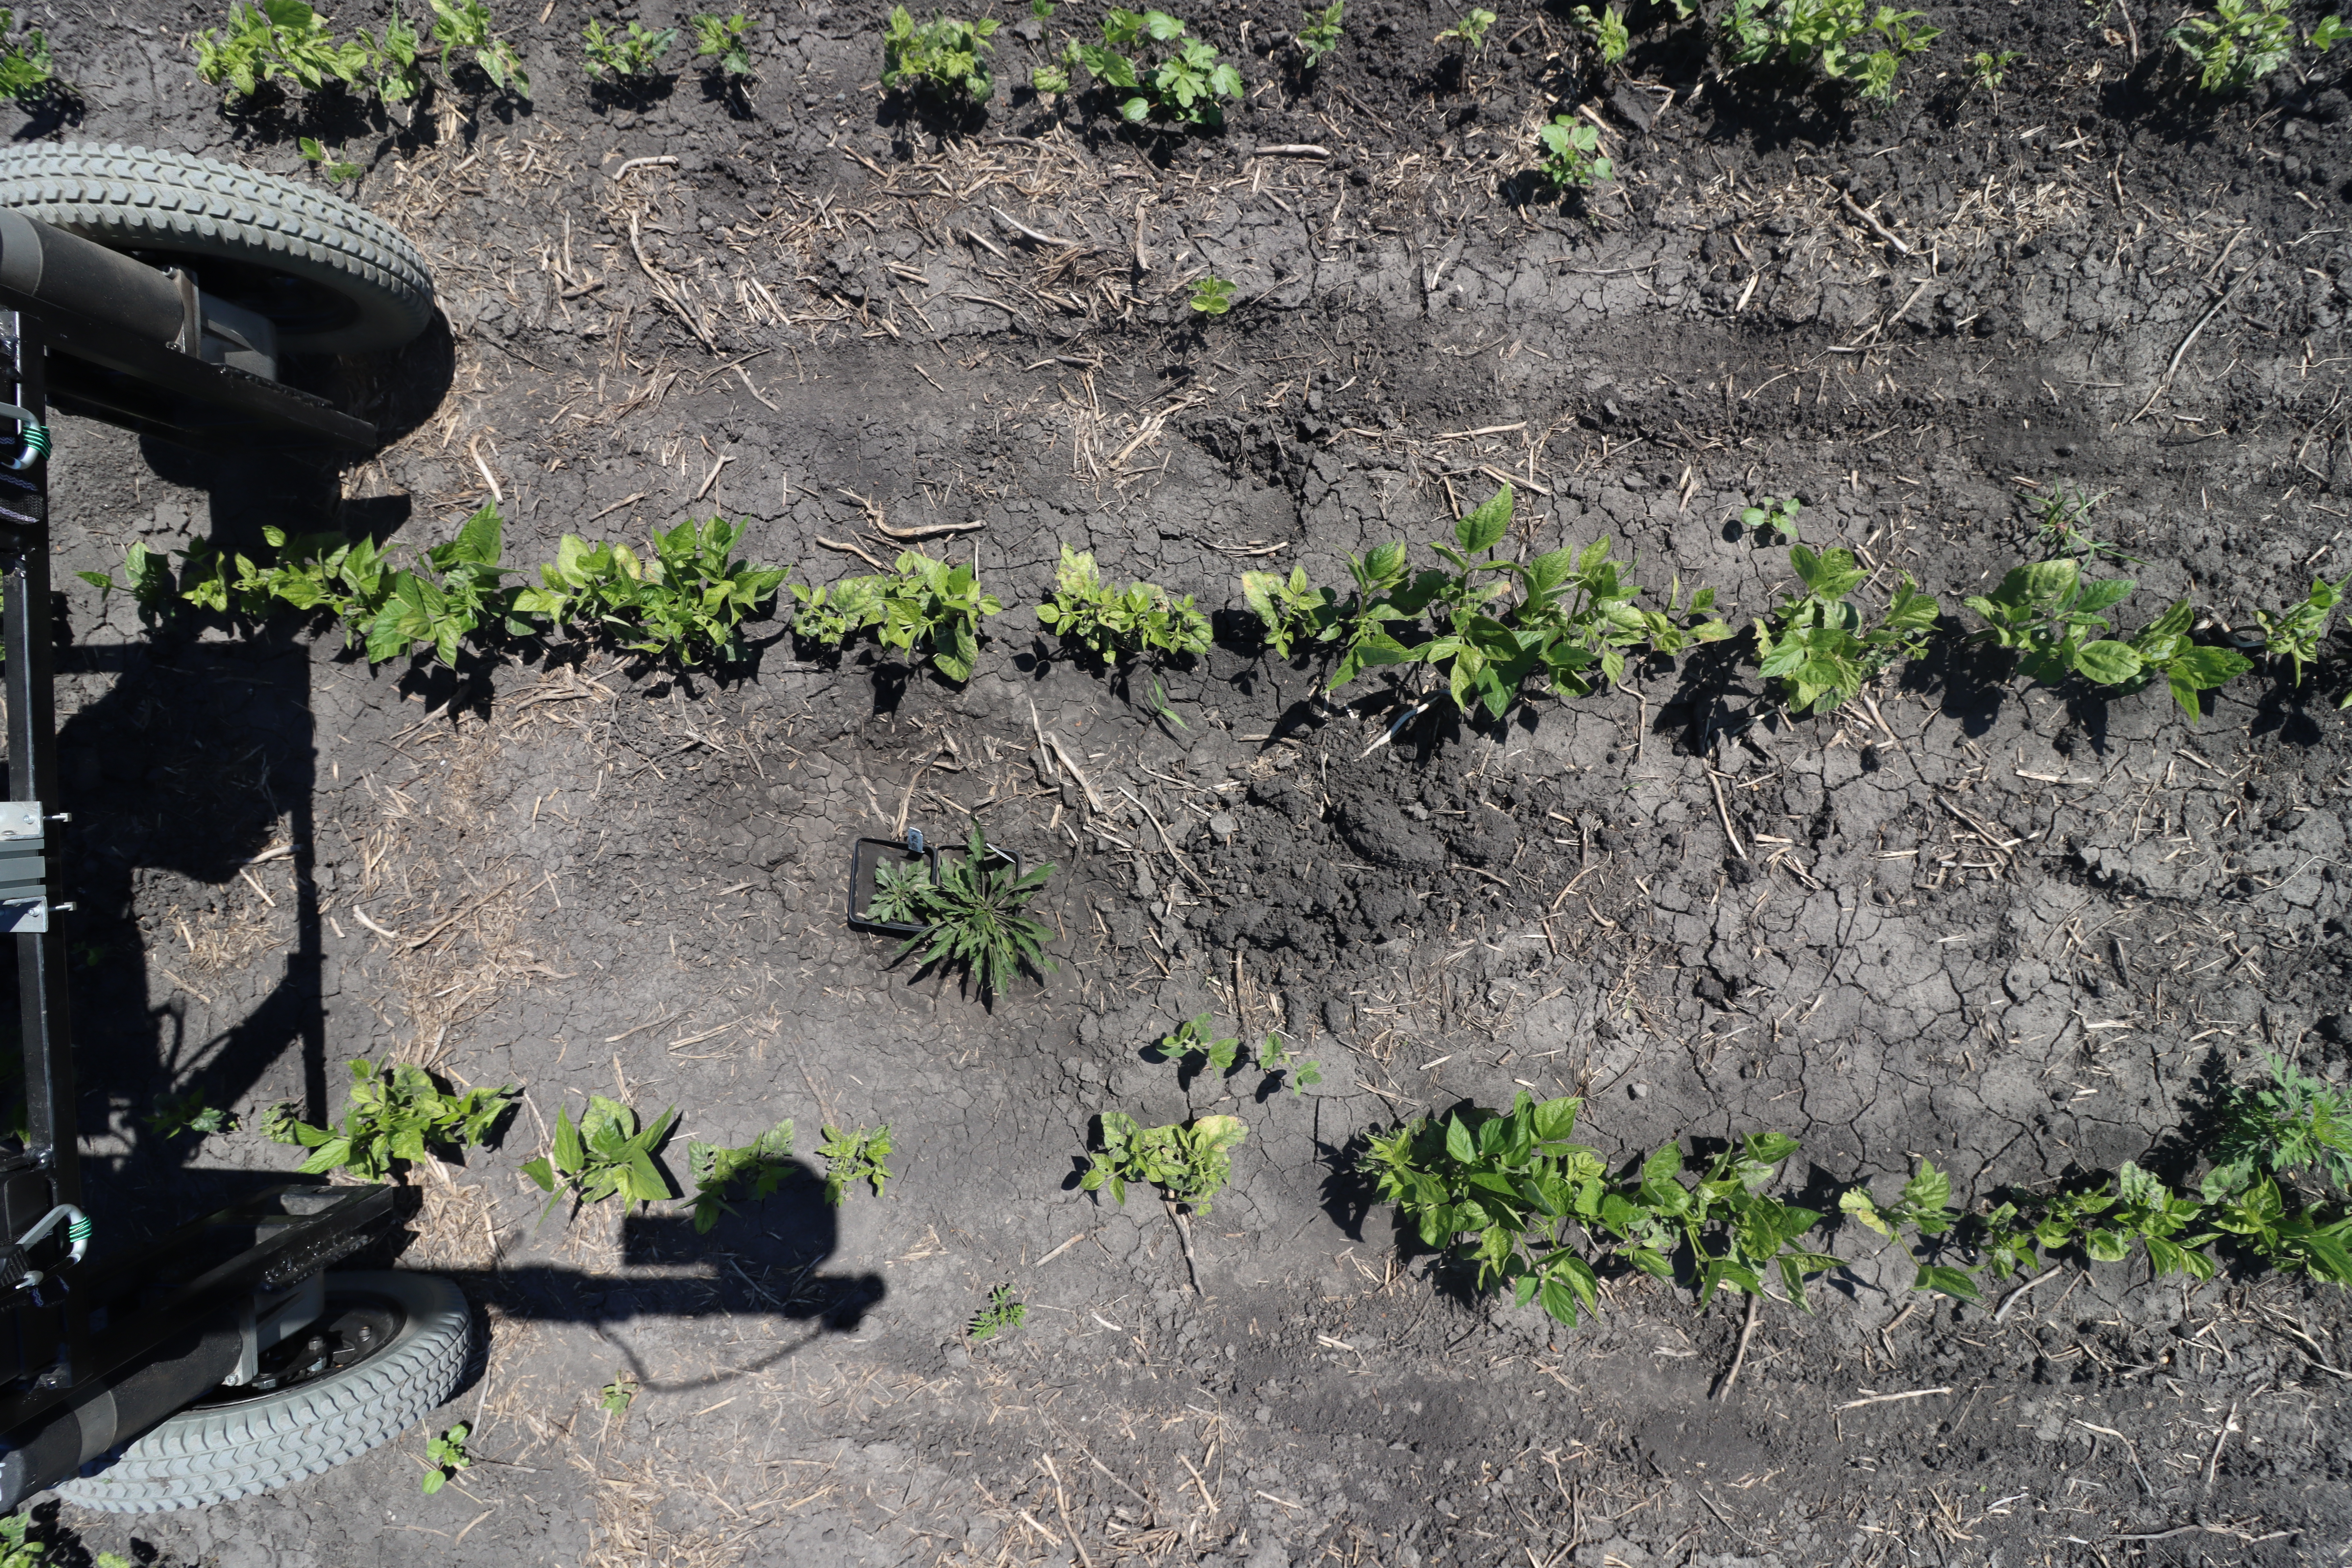
Crop: Black bean
Objects: Blackbean, Blackbean, Blackbean, Blackbean, Blackbean, Blackbean, Blackbean, Blackbean, Blackbean, Horseweed, Blackbean, Blackbean, Blackbean, Ragweed, Blackbean, Blackbean, Blackbean, Blackbean, Blackbean, Blackbean, Blackbean, Blackbean, Blackbean, Blackbean, Ragweed, Blackbean